USS Maine (1890)

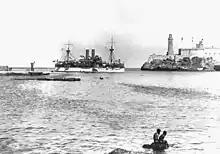
"Maine" entering Havana Harbor on 25 January 1898, three weeks before her destruction. On the right is the Morro Castle fortress.

The six /30 caliber Mark 3 guns were mounted in casemates in the hull, two each at the bow and stern and the last two amidships. Data is lacking, but they could probably depress to −7° and elevate to +12°. They fired shells that weighed with a muzzle velocity of about . They had a maximum range of at full elevation.